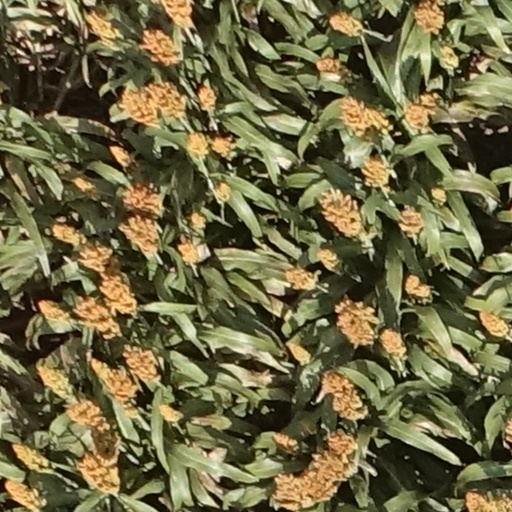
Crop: sorghum